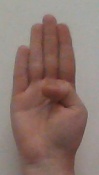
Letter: kaaf